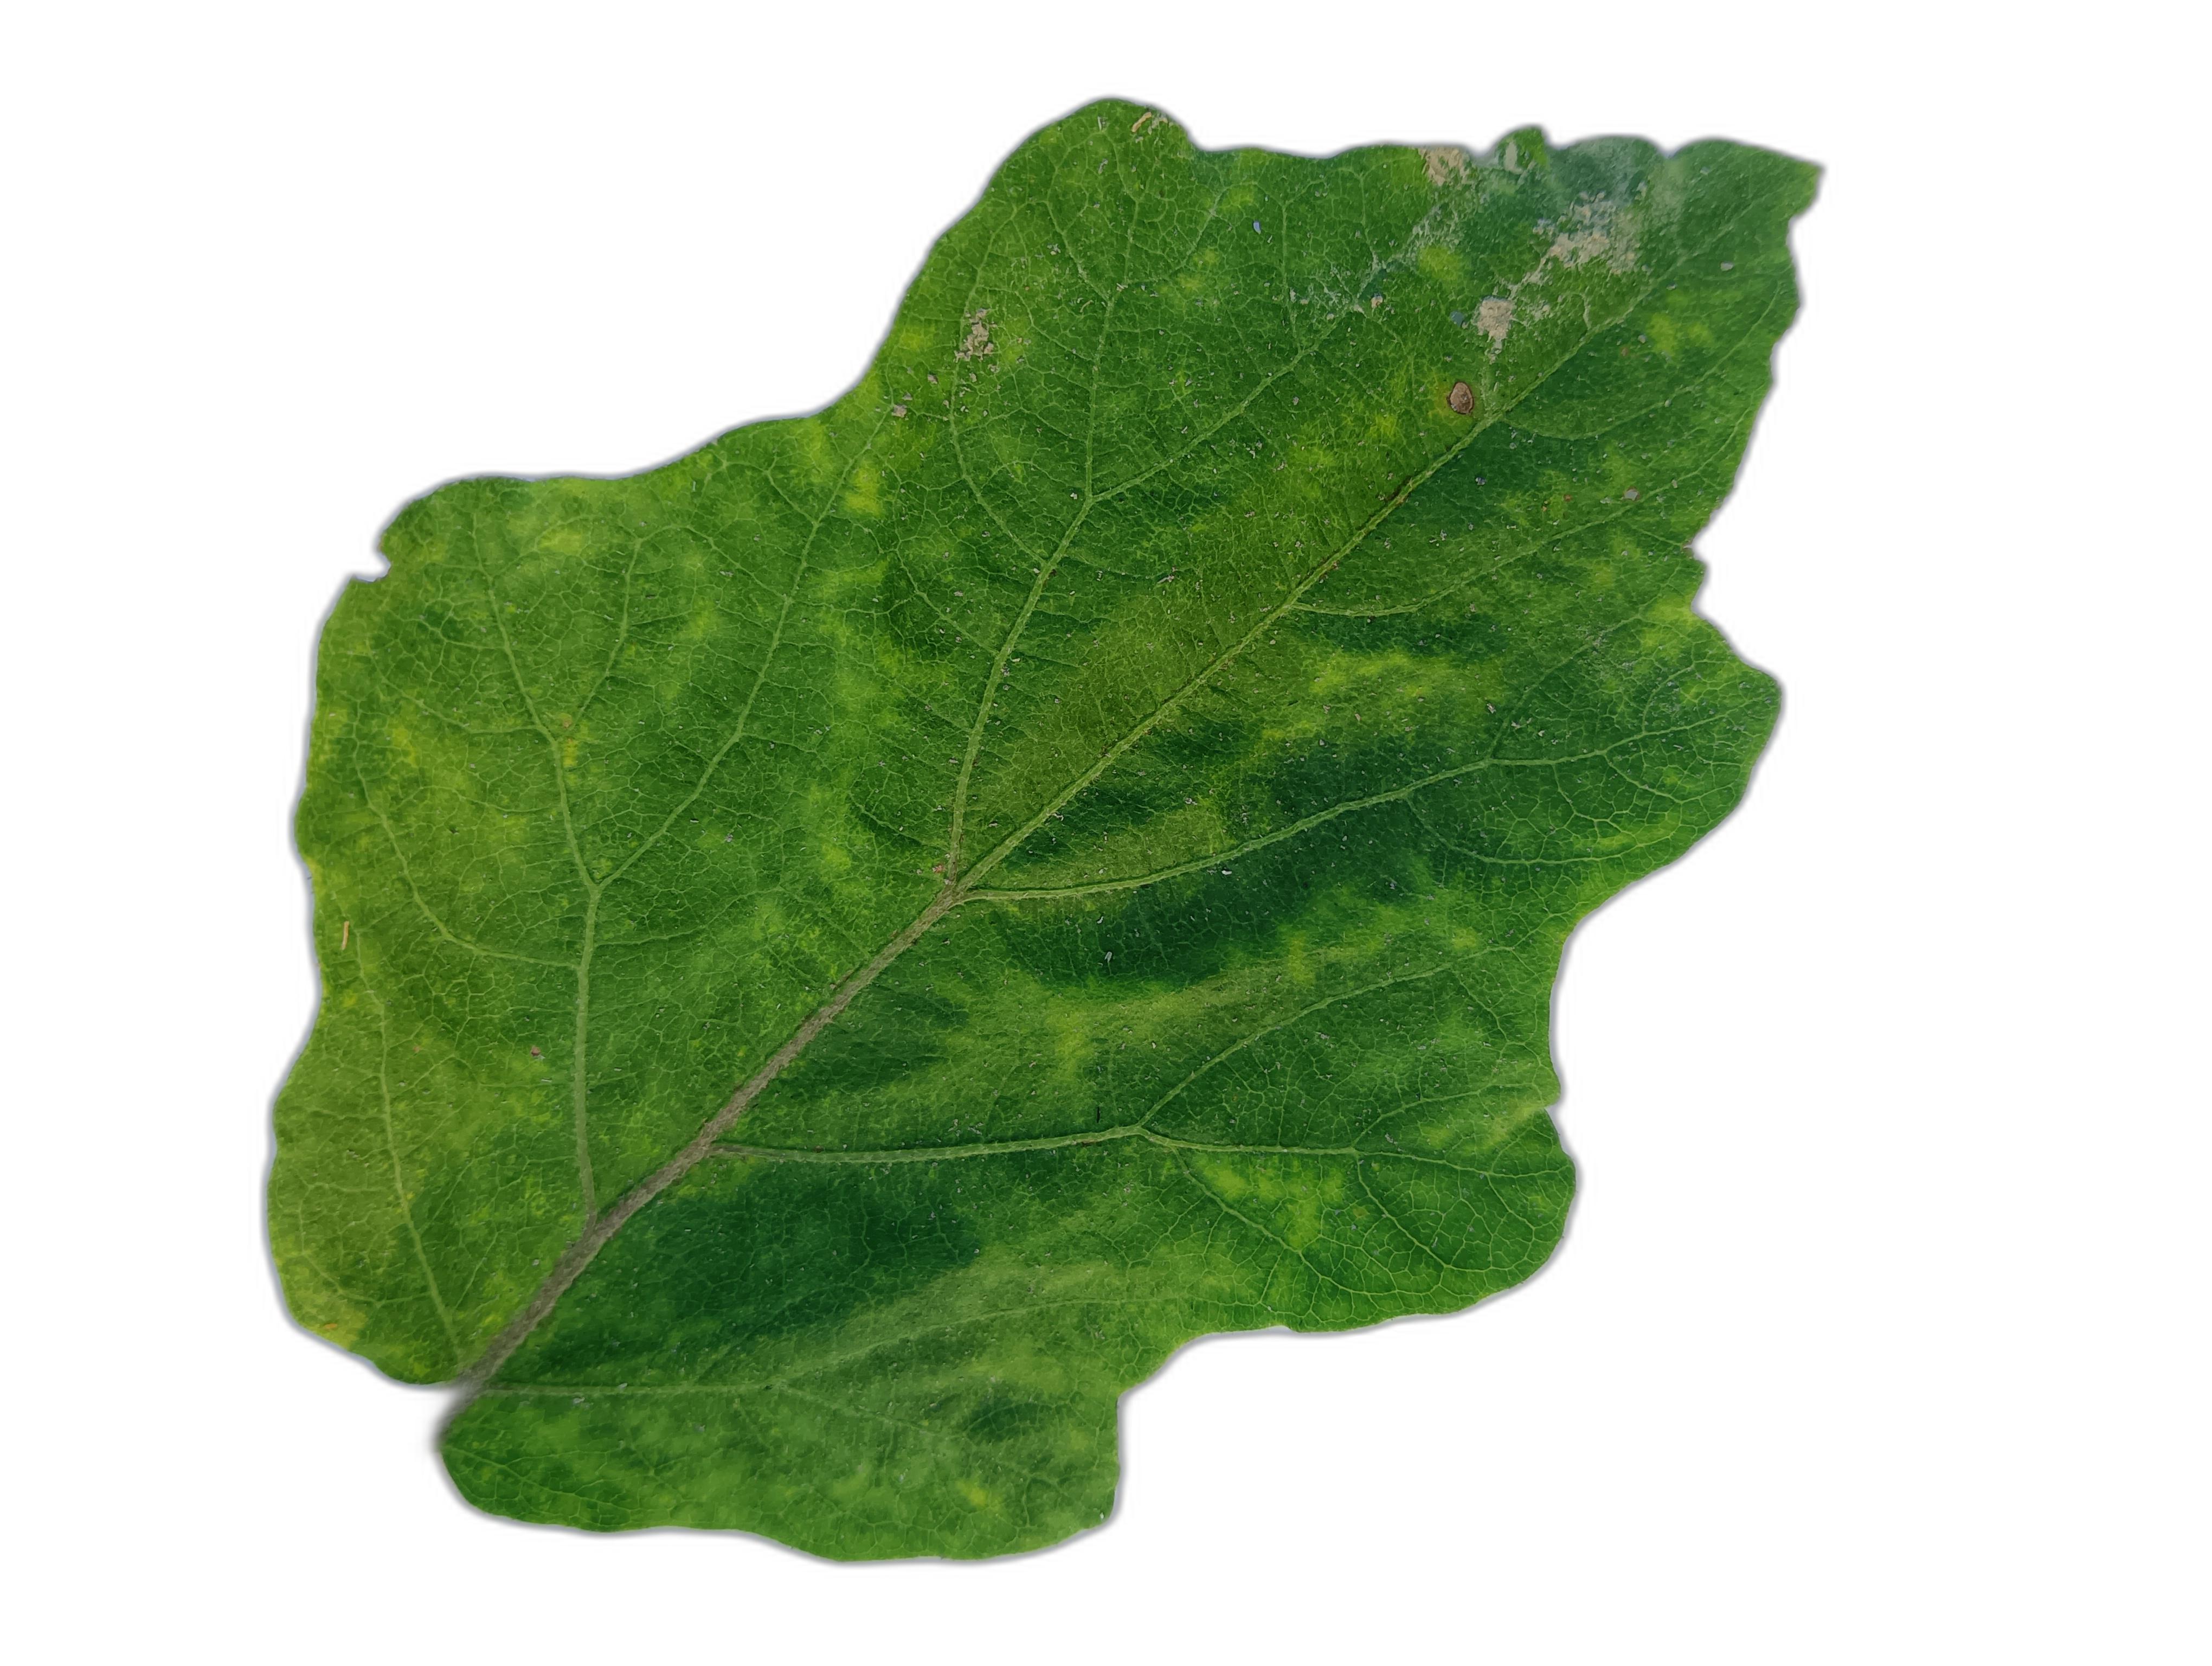
Label: Mosaic Virus Disease